Lincoln National Forest

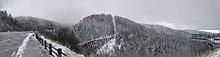
Mexican Canyon Trestle outside of Cloudcroft in the snow.

Since the forest encompasses a wide range of environments temperatures vary with elevation. At higher elevations ( and up), summer temperatures range from (night) to (day), while winter temperatures can drop to a at night and rise to during the day. At lower elevations, summer temperatures range from , while during the winter, temperatures rarely fall below and usually run from teens to 50s (-10 °C to +10 °C). At the lowest elevations (below ), temperatures are generally higher throughout the year.